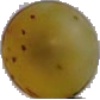
Label: Grape White 3